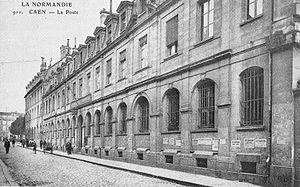
Hôtel des postes dans l'aile parallèle à la rue Jean Eudes de l'ancien séminaire des Eudistes de Caen
Jean Eudes, frère de l'historien François Eudes de Mézeray, né le 14 novembre 1601 à Ri, en Normandie et décédé le 19 août 1680 à Caen, est un prêtre français oratorien, fondateur d'un institut religieux consacré à la formation des prêtres, et d'un ordre religieux voué à la réhabilitation des « filles repenties ».